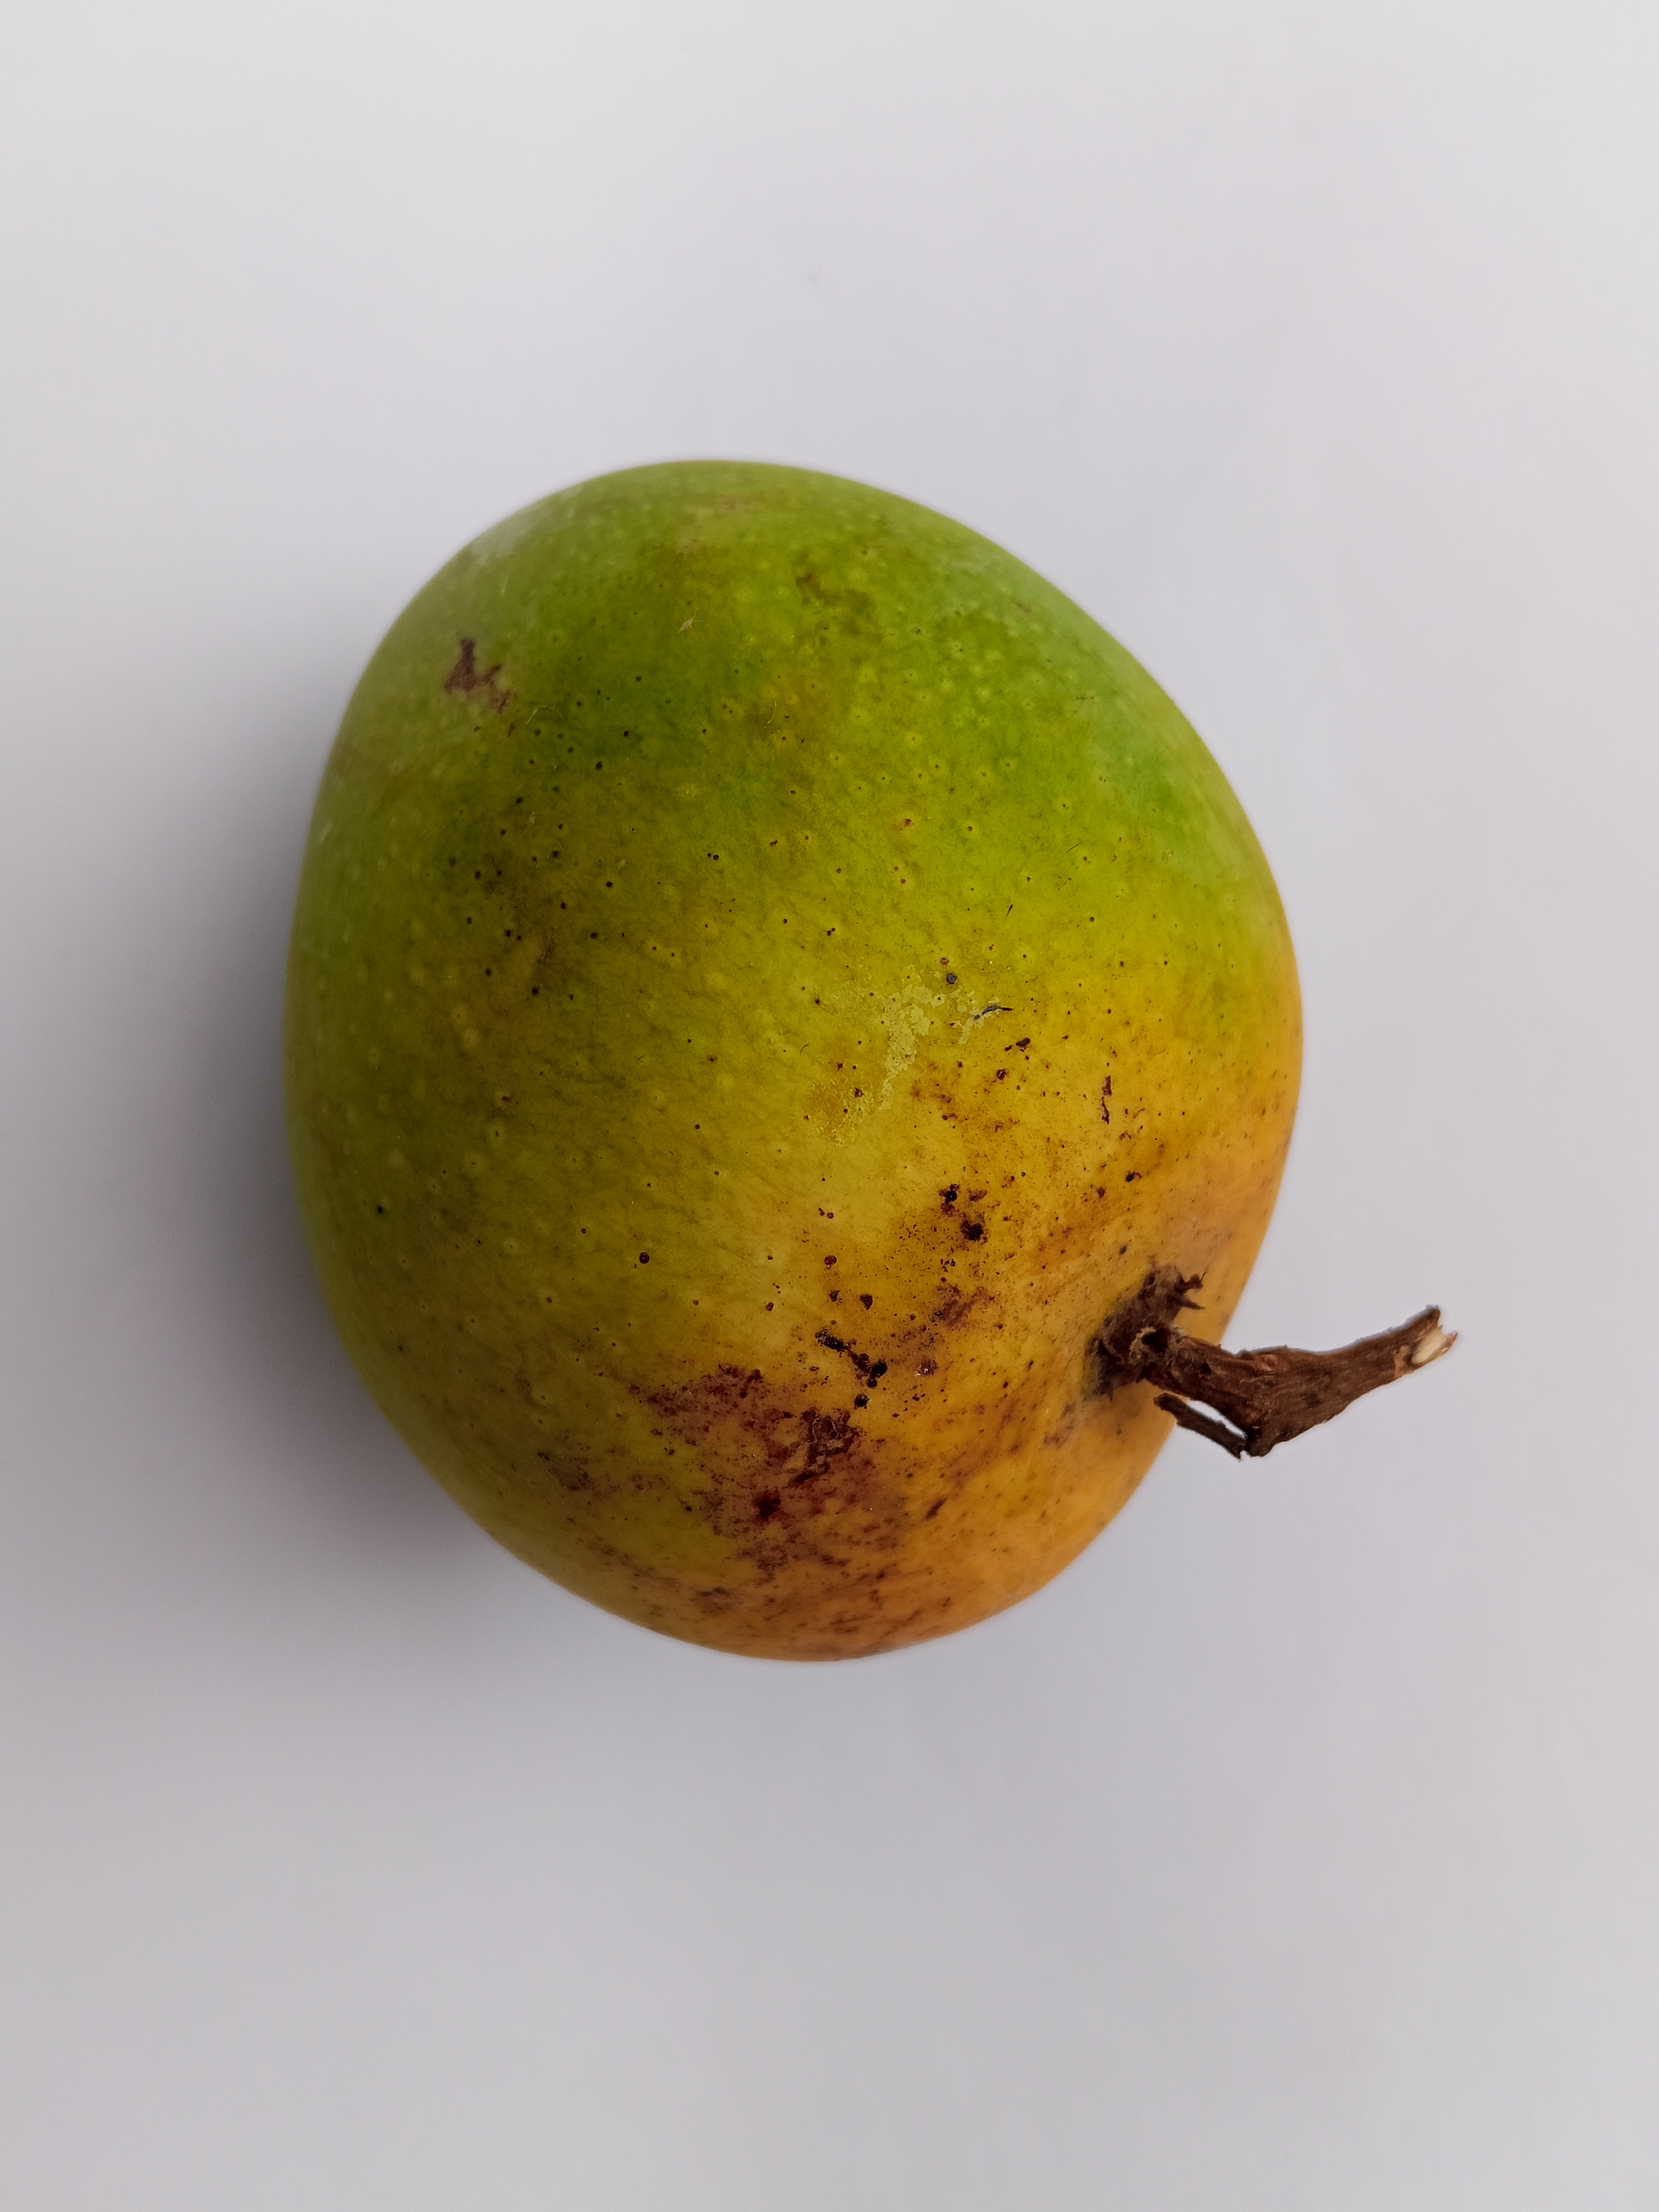
Mango variety: Sundari